Shibe Park

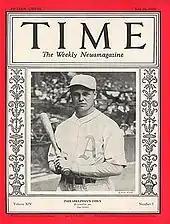
"Double-X's" prowess with the stick was national news the summer of 1929

Over the years, four A's pitchers tossed no-hitters in Shibe Park: Chief Bender in 1910, Bullet Joe Bush in 1916, Dick Fowler in 1945 and Bill McCahan in 1947.